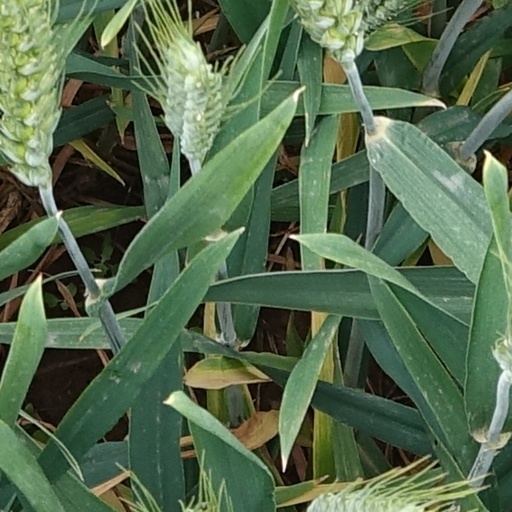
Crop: wheat